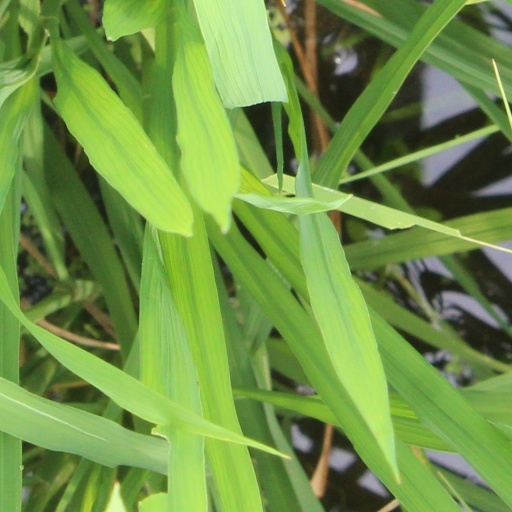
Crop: rice